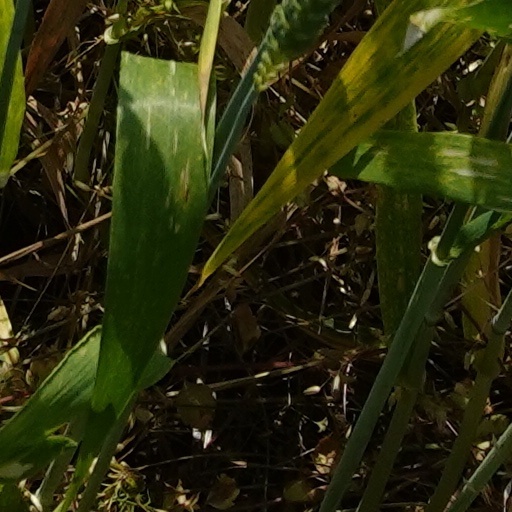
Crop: wheat